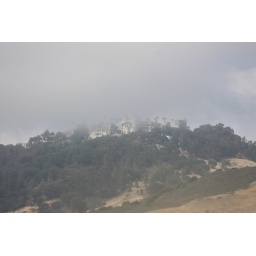
It was quite clear below, but the castle was obscured by the fog. It was very cool to drive up to it.